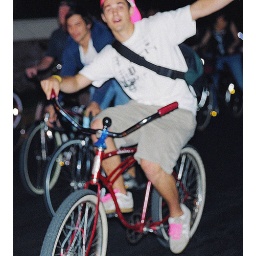
San Jose Bike Party July 18 2008 starts at the water tower in Campbell, California.